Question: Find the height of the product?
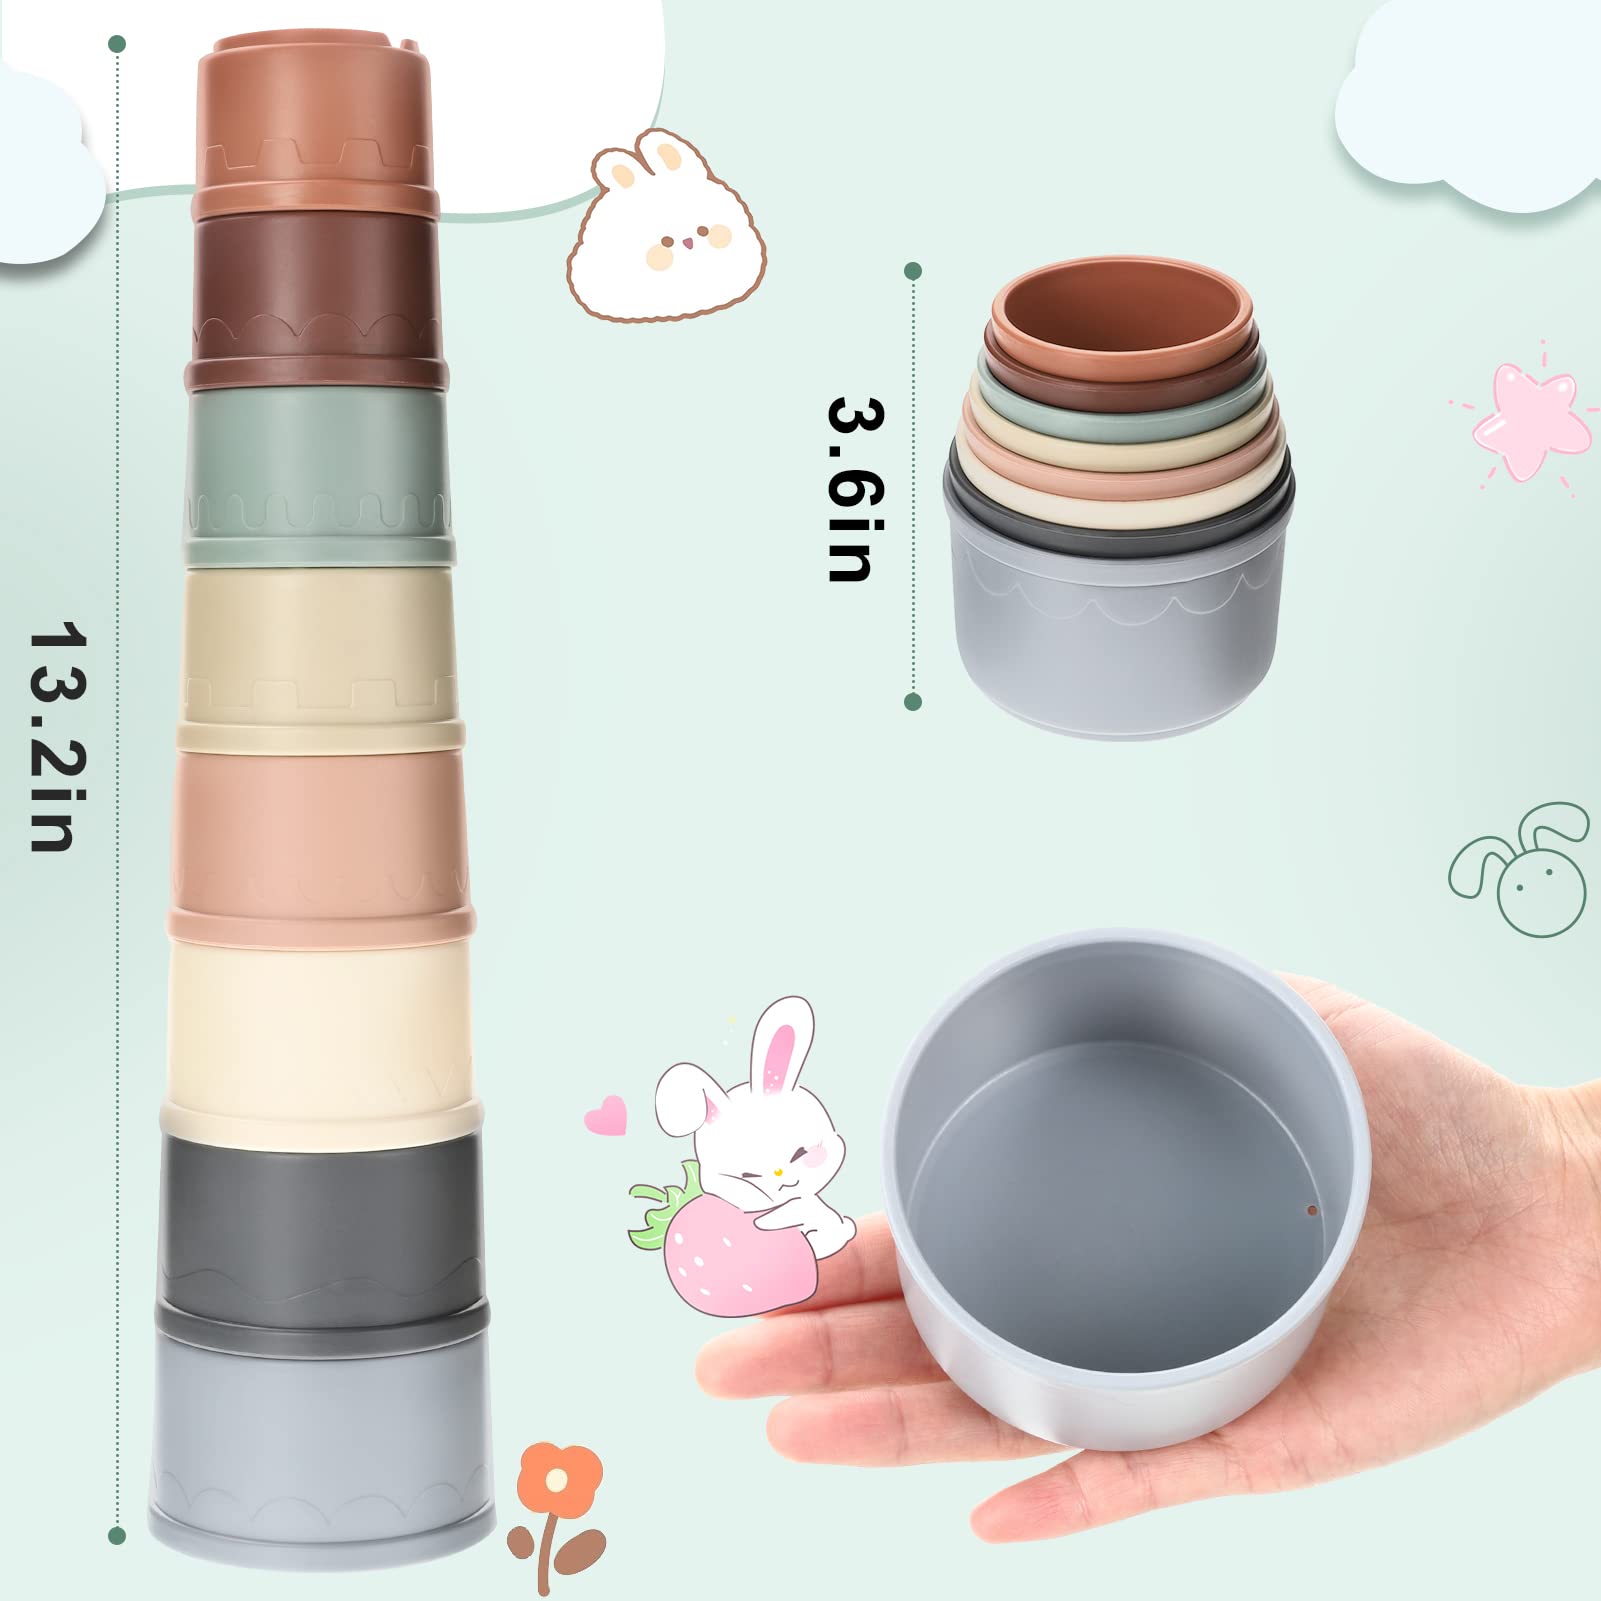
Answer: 13.2 inch